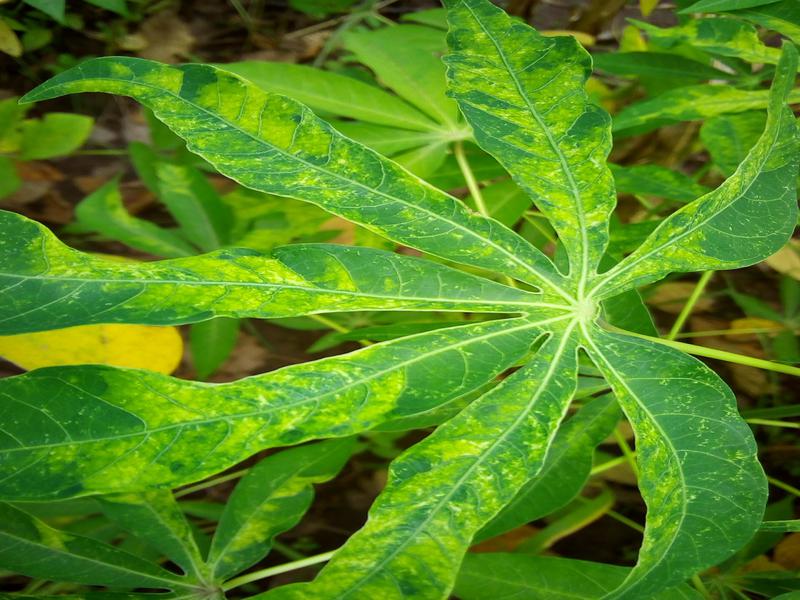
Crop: cassava
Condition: mosaic_disease